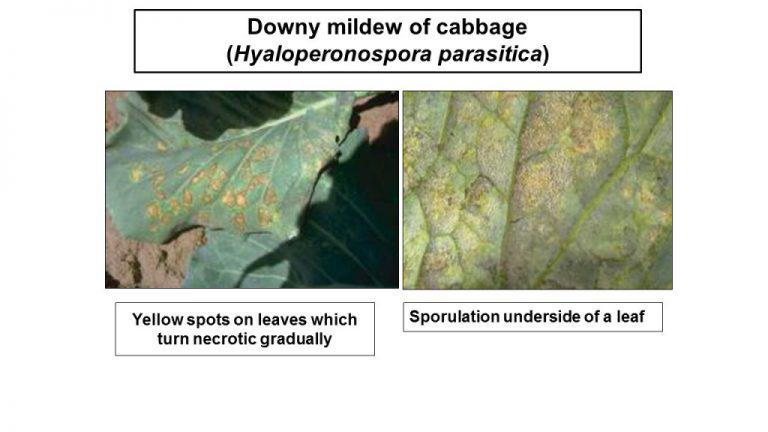
Plant: Cabbage
Disease: cabbage downy mildew